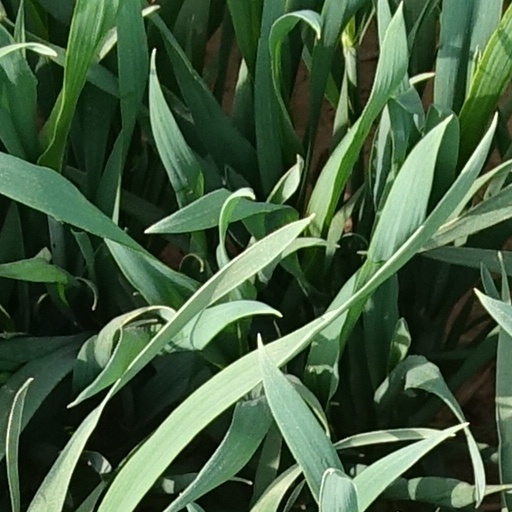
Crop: wheat